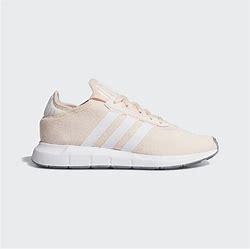
Brand: Adidas
Model: Swift Run X